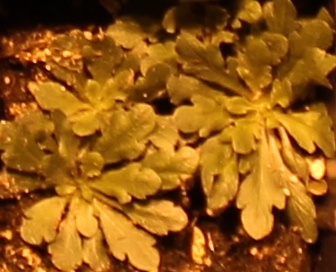
Label: Horseweed